Kabbalah

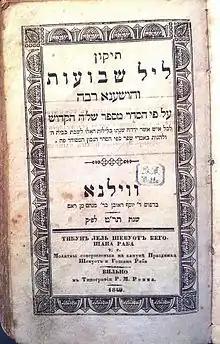
Tikkun for reading through the night of Shavuot, a popular Jewish custom from the Safed Kabbalists

Leon of Modena, a 17th-century Venetian critic of Kabbalah, wrote that if we were to accept the Kabbalah, then the Christian trinity would be compatible with Judaism, as the Trinity seems to resemble the kabbalistic doctrine of the "sephirot". This was in response to the belief that some European Jews of the period addressed individual "sephirot" in their prayers, although the practice was apparently uncommon. Apologists explained that Jews may have been praying "for" and not necessarily "to" the aspects of Godliness represented by the "sephirot". In contrast to Christianity, Kabbalists declare that one prays only "to Him (God's Essence, male solely by metaphor in Hebrew's gendered grammar), not to his attributes (sephirot or any other Divine manifestations or forms of incarnation)". Kabbalists directed their prayers to God's essence through the channels of particular sephirot using kavanot Divine names intentions. To pray to a manifestation of God introduces false division among the sephirot, disrupting their absolute unity, dependence and dissolving into the transcendent Ein Sof; the sephirot descend throughout Creation, only appearing from man's perception of God, where God manifests by any variety of numbers.